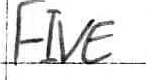
Label: five